Mohamed Ali Eltaher

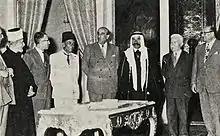
Syrian and Palestinian leaders meeting Quwatli at the presidential palace, 1955. From right to left: Sabri al-Asali, Fares al-Khoury, Sultan Pasha al-Atrash, Shukri al-Quwatli, Eltaher, Nazim al-Qudsi, Amin al-Husayni and Muin al-Madi

The 1948 Arab-Israeli War, in which Palestine was carved up by Israel, Egypt and Jordan, left Eltaher angry at the loss of his homeland, particularly due to his insistent warnings against Zionist ambitions in the country prior to 1917. He blamed the Arab defeat on collective Arab incompetence, treason by certain Arab officials, and injustice. Eltaher was arrested and incarcerated at the Huckstep Internment Camp on the orders of Prime Minister Ibrahim Abdel Hadi in July 1949 for publishing his criticisms against various Arab and Palestinian leaders for their performance during the war. He was released a month later by the new prime minister, Hussein Sirri Amer.